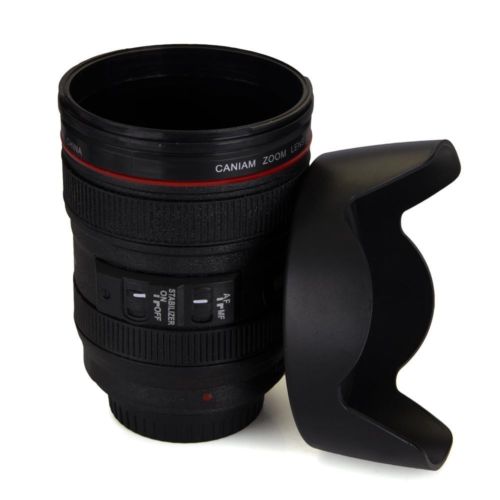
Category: mug